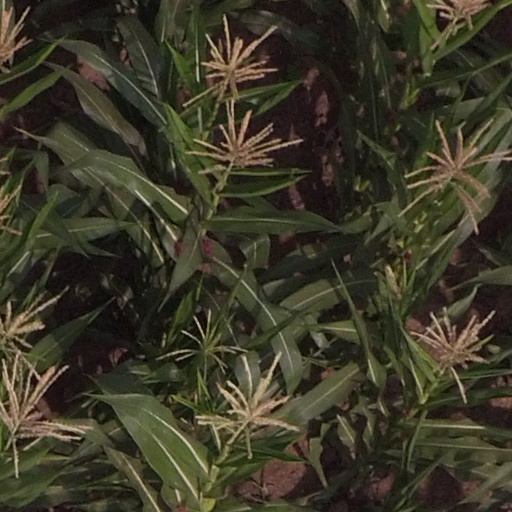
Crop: maize; corn